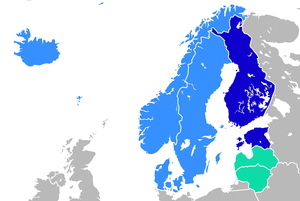
Nordeuropa
Sproggrupper i området      Germanske sprog (Island og Skandinavien)      Østersøfinske sprog (Finland, Estland)      Baltiske sprog (Letland, Litauen)
Nordeuropa er den nordlige del af det europæiske kontinent. Denne region er blevet defineret forskelligt, men FN's statistiske afdeling UNSD medtager: